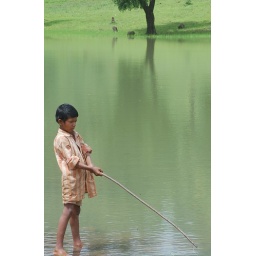
The boy earns his daily living by selling his catch(some river fishes) during monsoons.